Minnie M. Argetsinger

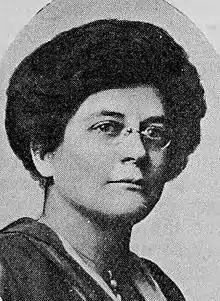
Minnie M. Argetsinger from a 1919 publication.

Minnie Miranda Argetsinger (March 2, 1882 – March 17, 1954) was an American Baptist missionary in China and the Philippines for 32 years.